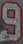
Number: 9